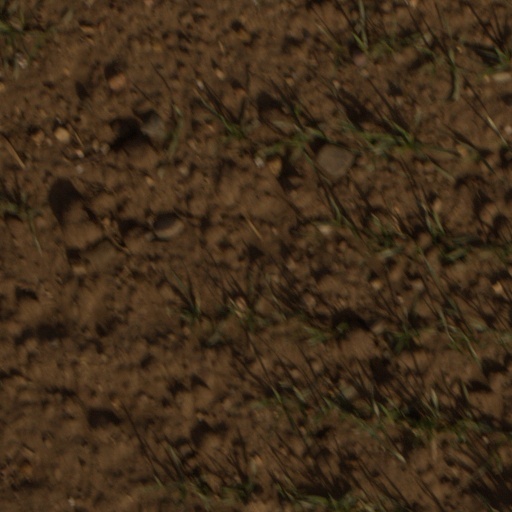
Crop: wheat